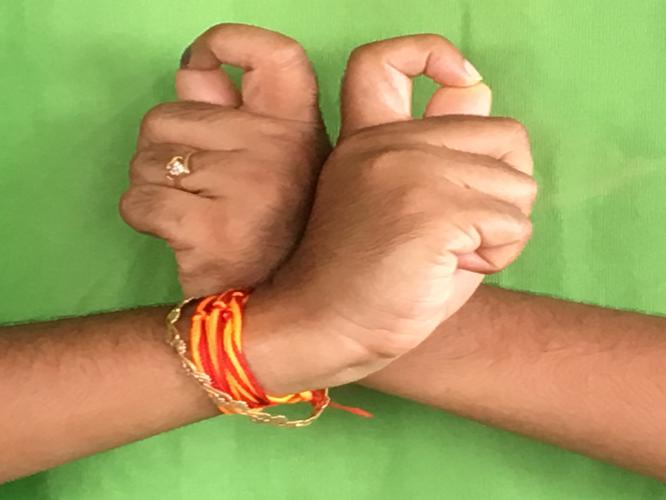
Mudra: Berunda
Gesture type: double_hand